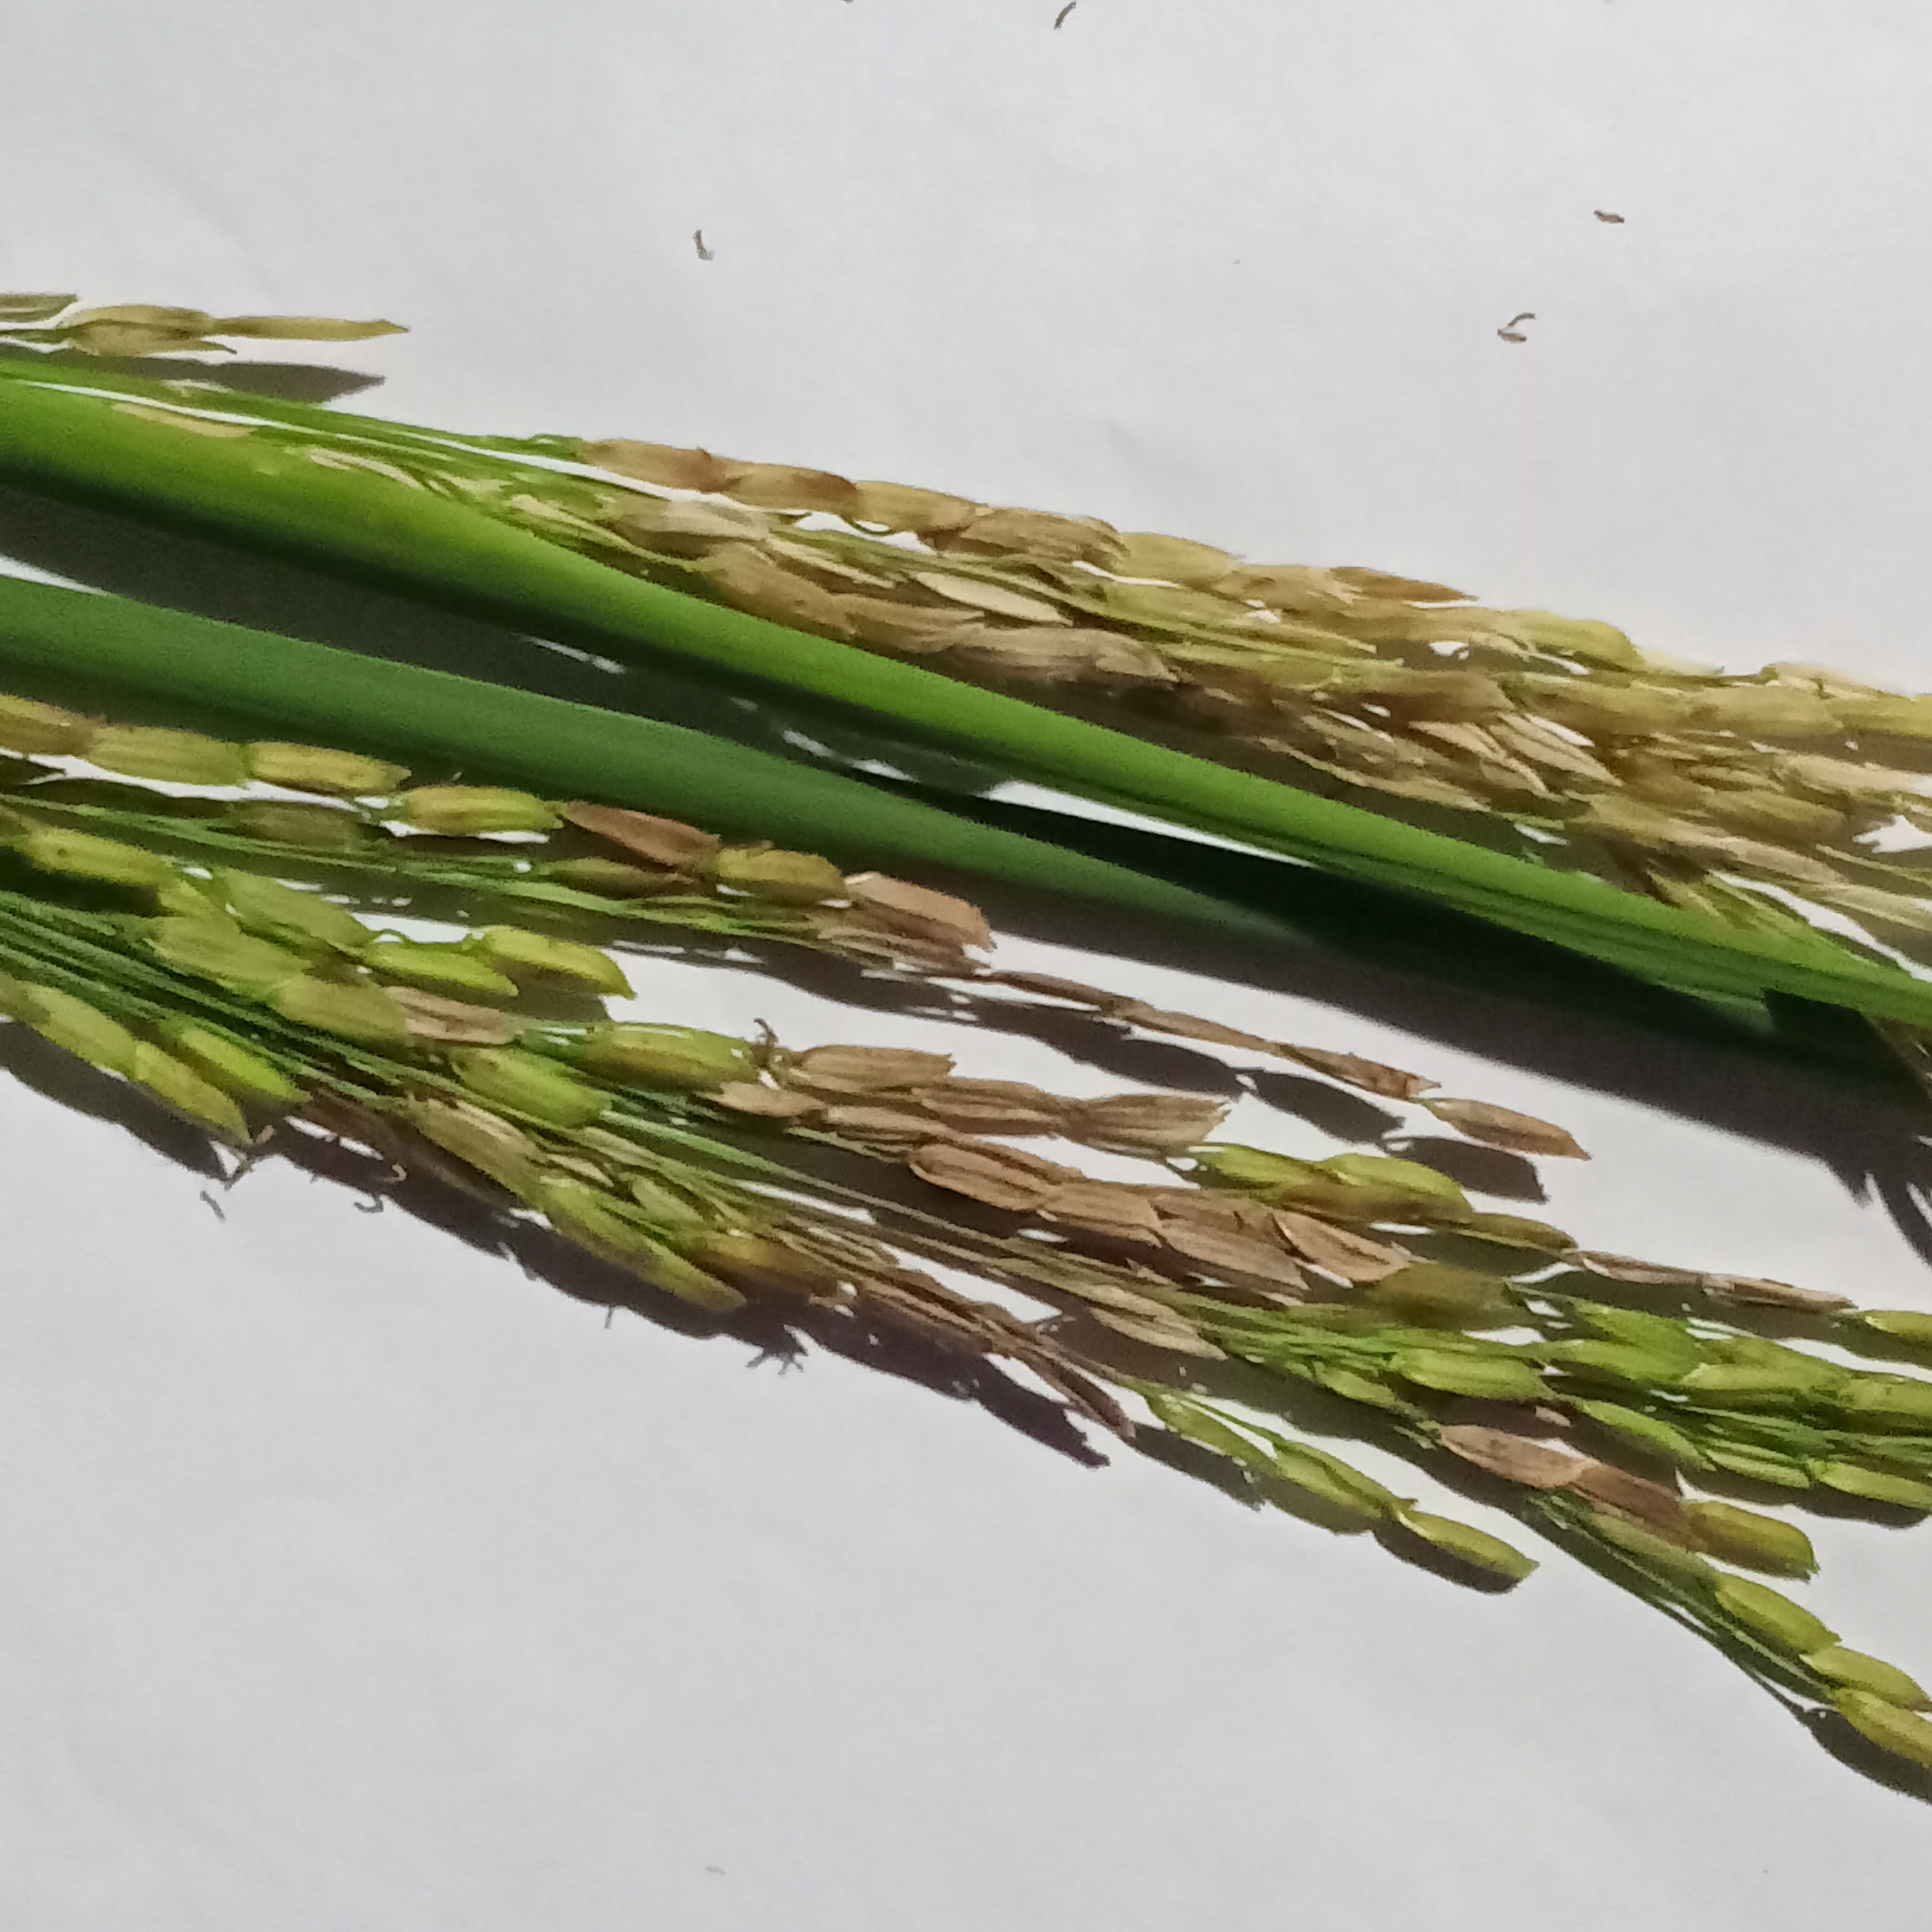
Nhãn: Bệnh Đạo ôn lá và cổ bông (Rice leaf and neck blast)